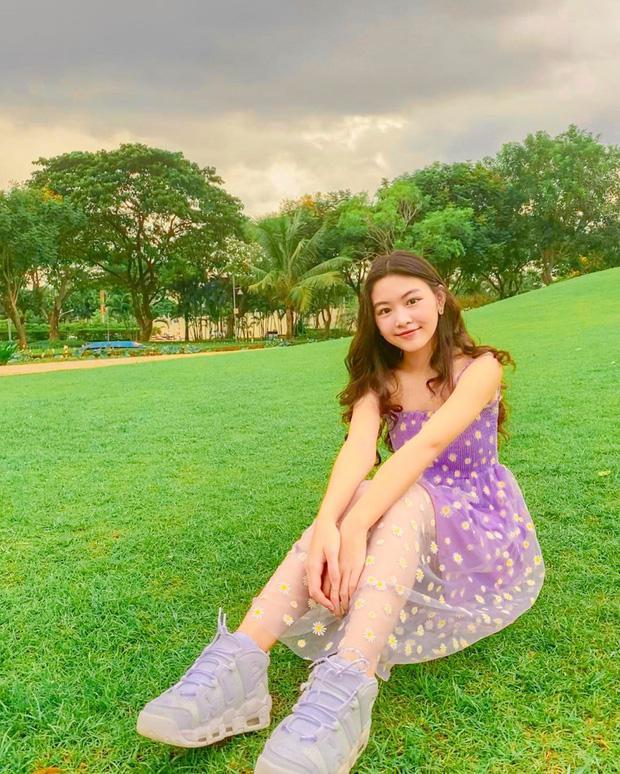
có một cô gái đang xuất hiện ở trên một bãi cỏ xanh